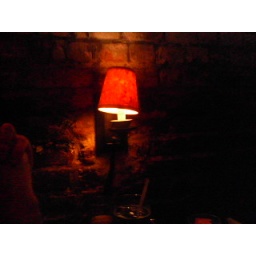
A table lamp at Pete's... the oldest contiuously operated bar in New York City.